Cessna Skymaster

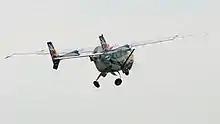
Retracting landing gear

The first Skymaster, Model 336 Skymaster, had fixed landing gear and initially flew on February 28, 1961. It went into production in May 1963 with 195 being produced through mid-1964.